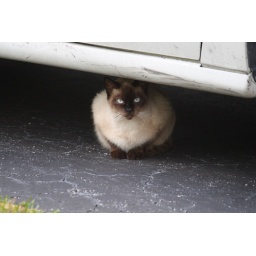
Siamese cat under the car